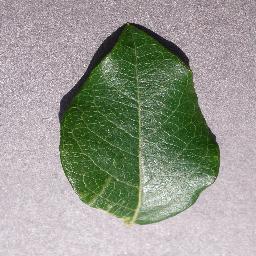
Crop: blueberry
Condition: healthy